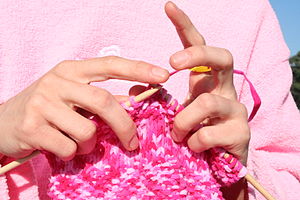
Lyserød / Pink
En person i en lyserød trøje, der strikker et pink tørklæde
Lyserød er en bleg rød farve der første gang blev registreret i det 17. århundrede, til at beskrive de blegrøde blomster med farven pink, de dækfrøede planter i den ægte Nellike. Denne farve står for skønhed, elegance og godhed. Pink i sig selv er en kombination af rød og hvid. Andre nuancer af pink kan være kombinationer af rosa og hvid, magenta og hvid eller orange og hvid.